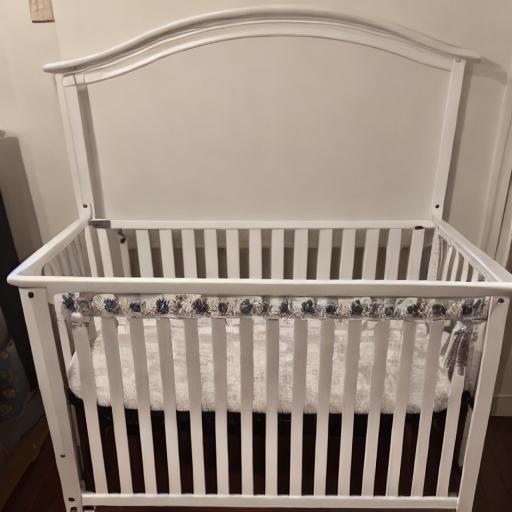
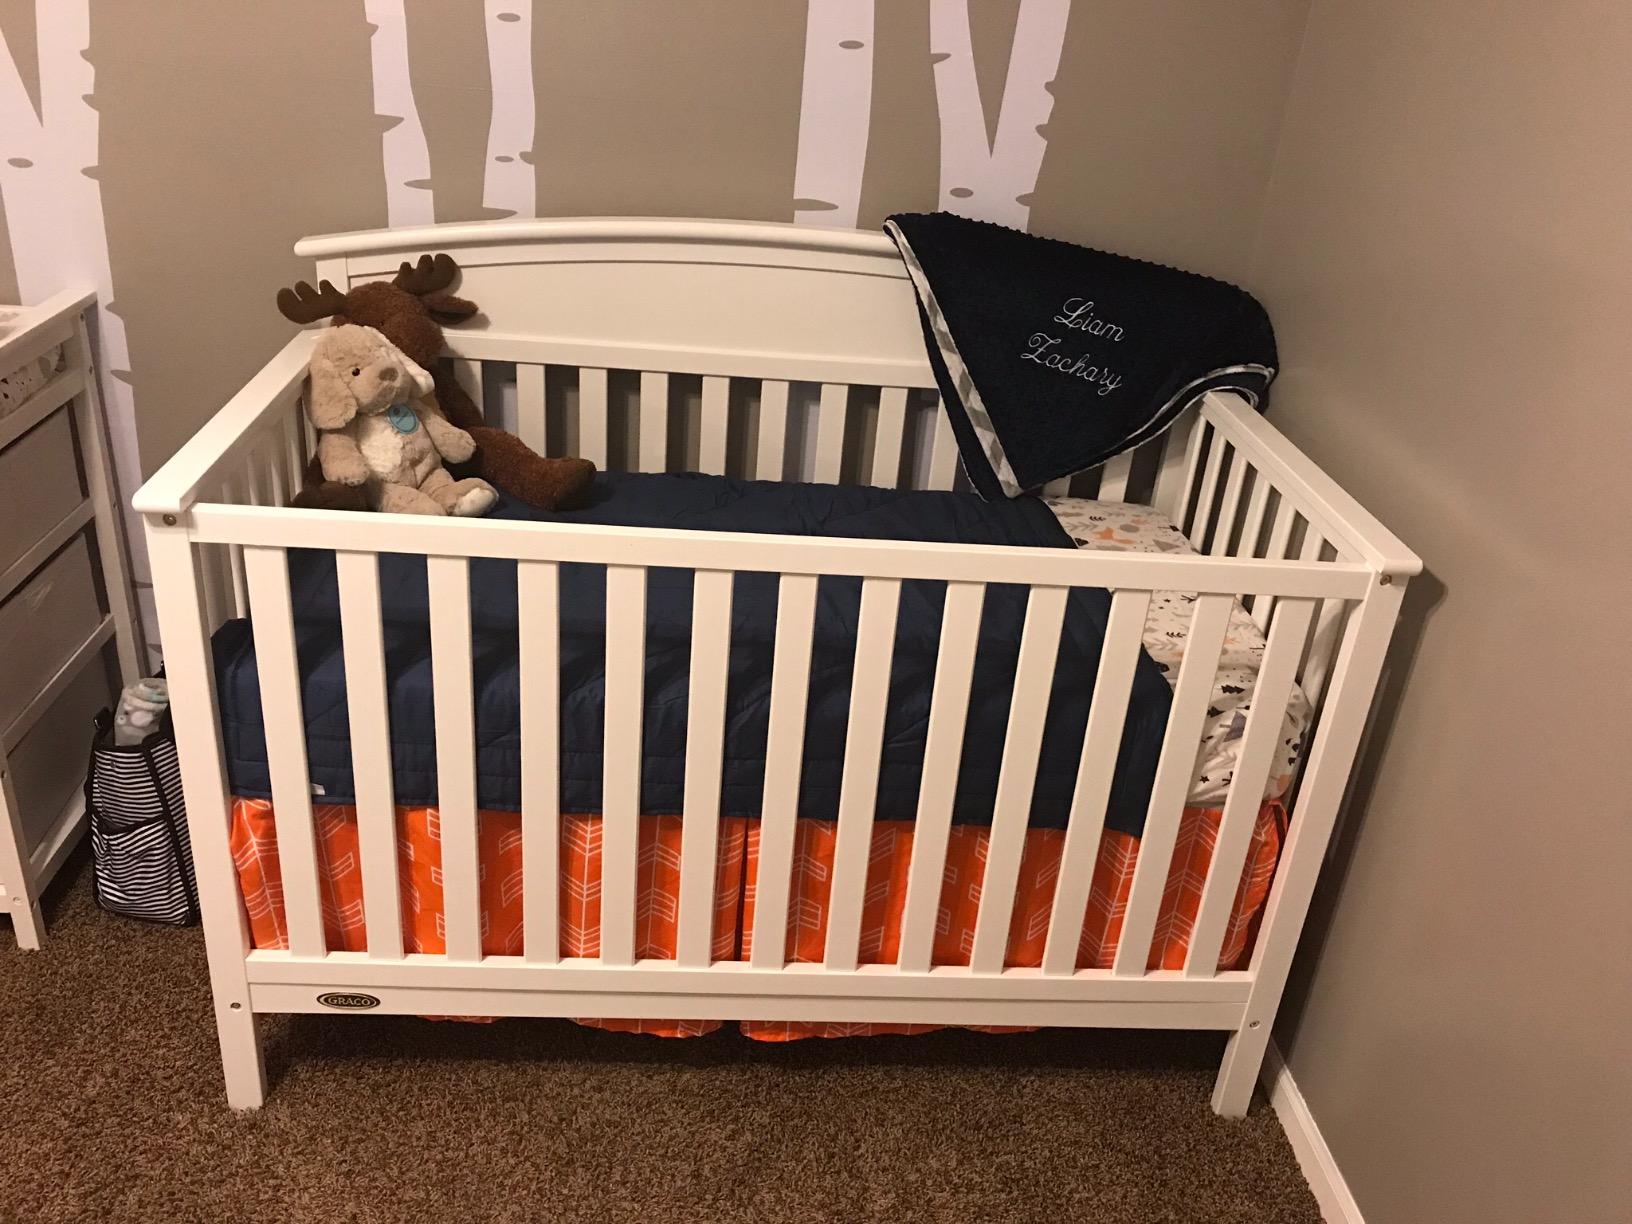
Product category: products_crib
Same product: no